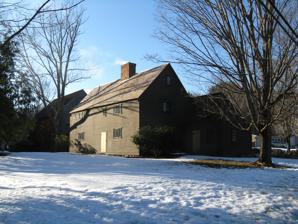
Building: Hart House (Lynnfield, Massachusetts)
Country: United States of America
Year built: 1695
Historic house in Massachusetts, United States United States historic place Hart House U.S. National Register of Historic Places Hart House Show map of Massachusetts Show map of the United States Location 172 Chestnut Street, Lynnfield, Massachusetts Coordinates 42°32′26″N 71°3′46″W / 42.54056°N 71.06278°W / 42.54056; -71.06278 Built 1695 Architectural style Colonial MPS First Period Buildings of Eastern Massachusetts TR NRHP reference No. 90000239 Added to NRHP March 9, 1990 The Hart House is a historic First Period house in Lynnfield, Massachusetts .  The two story, three bay wood-frame house was built in stages. The oldest portion is the front of the house, consisting of two stories of rooms on either side of a central chimney.  It was probably built by John Hiram Perkins, the owner of the property from 1695 to 1719.  Not long afterward, a leanto section was added to the rear, giving the house its saltbox appearance.  It was acquired by John Hart in 1838, and it remained in his family until 1945.  Even though the house underwent a major rehabilitation in 1968, its First Period construction is still evident. The house was listed on the National Register of Historic Places in 1990. See also List of the oldest buildings in Massachusetts National Register of Historic Places listings in Essex County, Massachusetts References